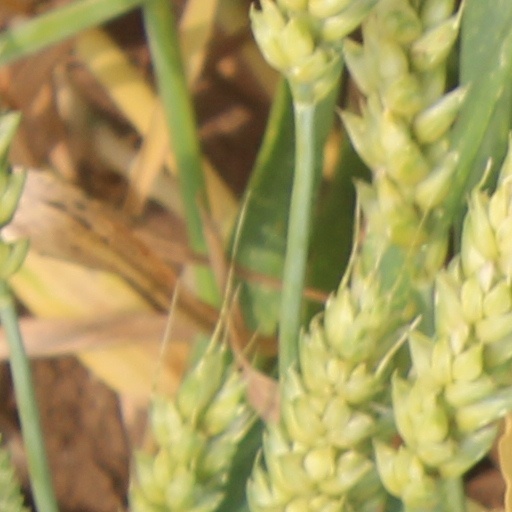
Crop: wheat